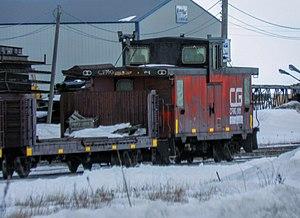
Fourgon-frein 9101 du chemin de fer de la Matapédia et du Golfe affecté aux opération de chargement du traversier-rail Georges-Alexandre Lebel dans le port de Matane.
Le chemin de fer Matapédia et du Golfe inc. est un chemin de fer au Québec qui relie Rivière-du-Loup dans le Bas-Saint-Laurent à Chandler en Gaspésie.